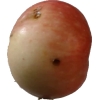
Label: Apple 10